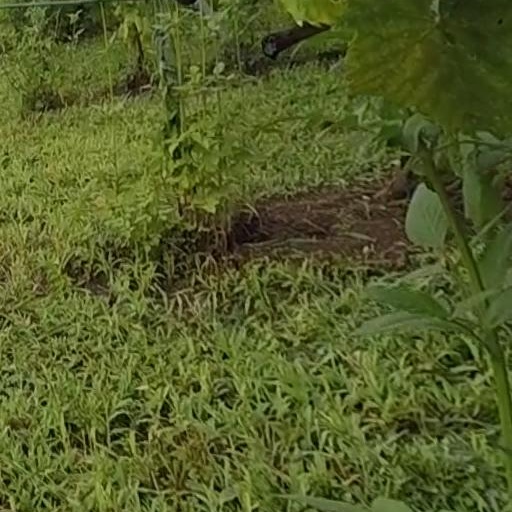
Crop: grape